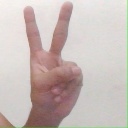
अक्षर: क